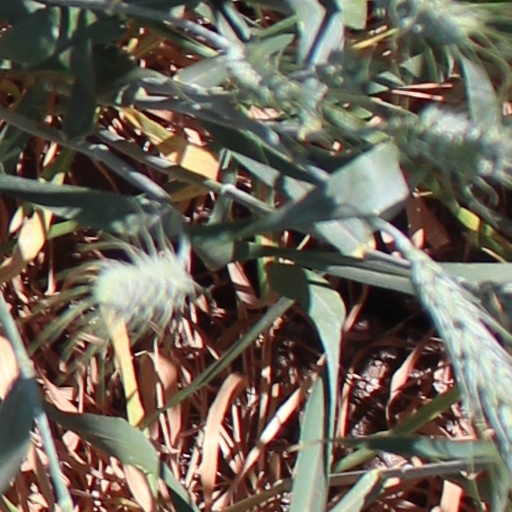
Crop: wheat